William G. Haan

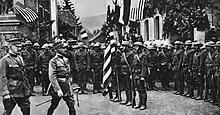
William G. Haan, 1918

In April 1917, the same month of the American entry into World War I, he was given the temporary rank of brigadier general and assigned to command the 57th Field Artillery Brigade of the 32nd Division at Camp MacArthur, Texas. Troop E commanded by Captain John S. Coney was formed in Kenosha on May 10, 1917, and the division was officially formed on May 29, 1917. On August 26, 1917, Major General James Parker assumed command. Parker had previously been awarded the Medal of Honor during the Philippine–American War. Only two months later, the 32nd Division was activated in July 1917 at Camp MacArthur, Waco, Texas of National Guard units from Wisconsin and Michigan. In December 1917, Haan was promoted again to the temporary rank of major general and was commander of the division.